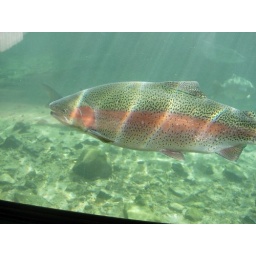
Through the glass in the fish counting area of Bonneville Dam. Photo by Tom Fox